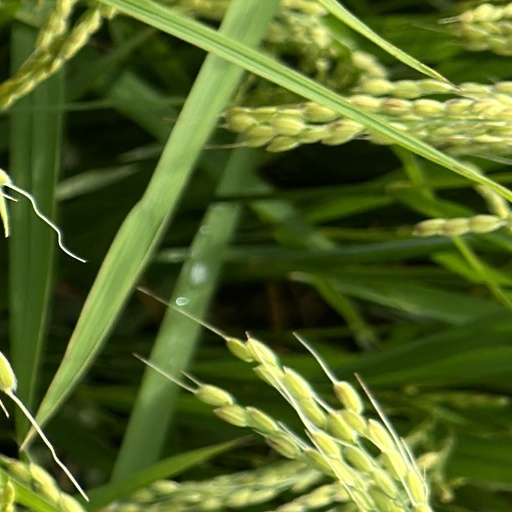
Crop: rice